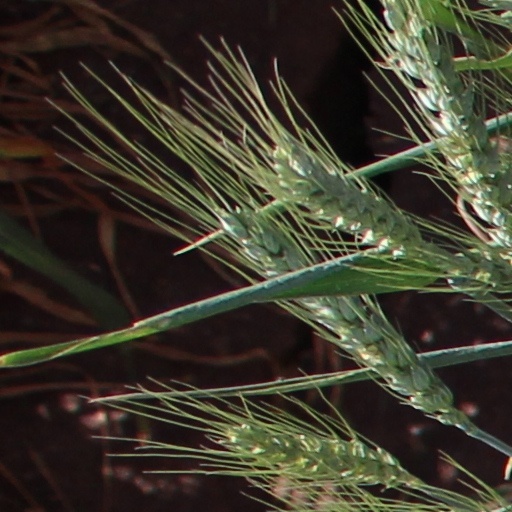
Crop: wheat